This is Opera

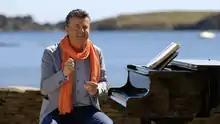
From episode "Tristan und Isolde"

Ramon Gener, writer and musician, is the host. With the dramatic aspect of opera, Gener tries to transmit ideas or thoughts on life—for example the idea of sharing, which he states in an interview, "All that you have, share it with the world for if you don't what use is it in having?" He has hosted other shows, and has been involved in Television programs since early 2011.